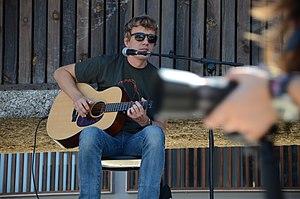
Steve Gunn, né à Lansdowne en Pennsylvanie, est un auteur-compositeur-interprète vivant à Brooklyn. Son instrument de prédilection est la guitare.